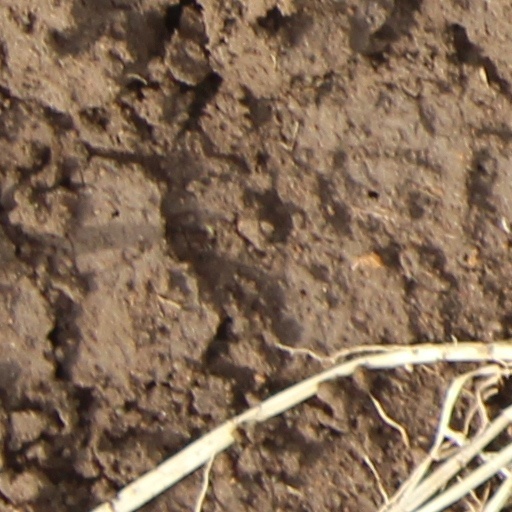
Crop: wheat